Karl-Otto Koch

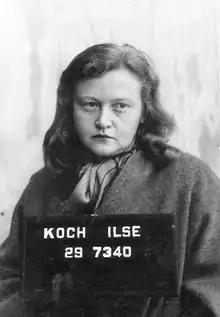
Ilse Koch after her arrest

Koch first married Käte Müller in 1924 and had one psychiatrically troubled son named Manfred; however, this marriage ended with divorce in 1931 due to his infidelity. On 25 May 1937, Koch married Ilse Koch (née Margarete Ilse Köhler), with whom he had a son and two daughters. Ilse became known later as "The Witch of Buchenwald" ("Die Hexe von Buchenwald"), usually rendered in English as "The Bitch of Buchenwald." Though Ilse Koch never had any official job at Buchenwald or at any other concentration camp, many inmates alleged that she used the tacit authority she had as the commandant's wife to abuse prisoners, or seek their punishment by the camp SS.